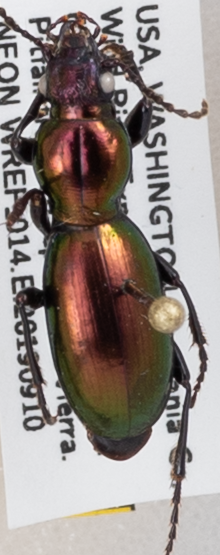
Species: Zacotus matthewsii
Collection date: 2019-09-10
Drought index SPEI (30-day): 0.412
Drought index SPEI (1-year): -1.45
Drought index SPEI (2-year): -1.623